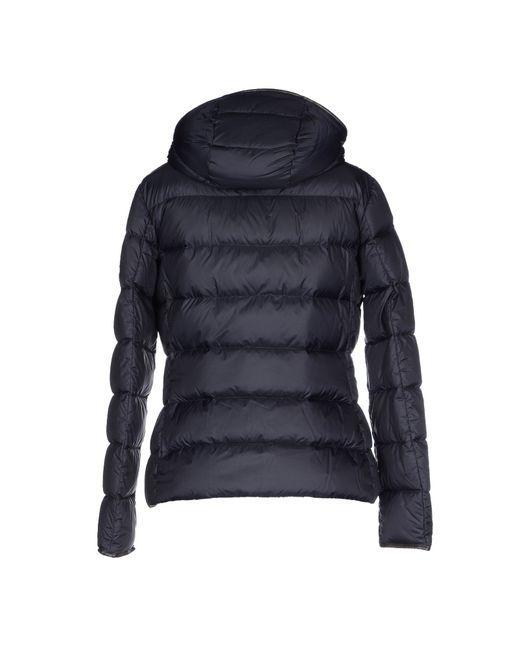
Schwarze Jacke im Puff-Design für Damen